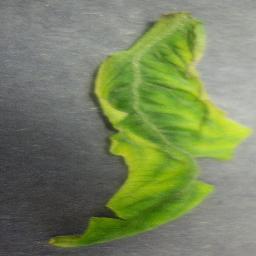
Label: Tomato___Tomato_Yellow_Leaf_Curl_Virus